Usui Pass Railway Heritage Park

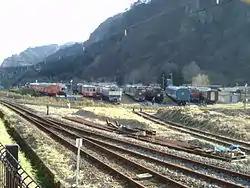
General view, December 2004

The is an open-air railway museum located in Annaka, Gunma, Japan. It is operated by East Japan Railway Company (JR East), and was opened on 18 April 1998 on the site of the former Yokokawa motive power depot alongside the Shinetsu Main Line, which closed in October 1997.